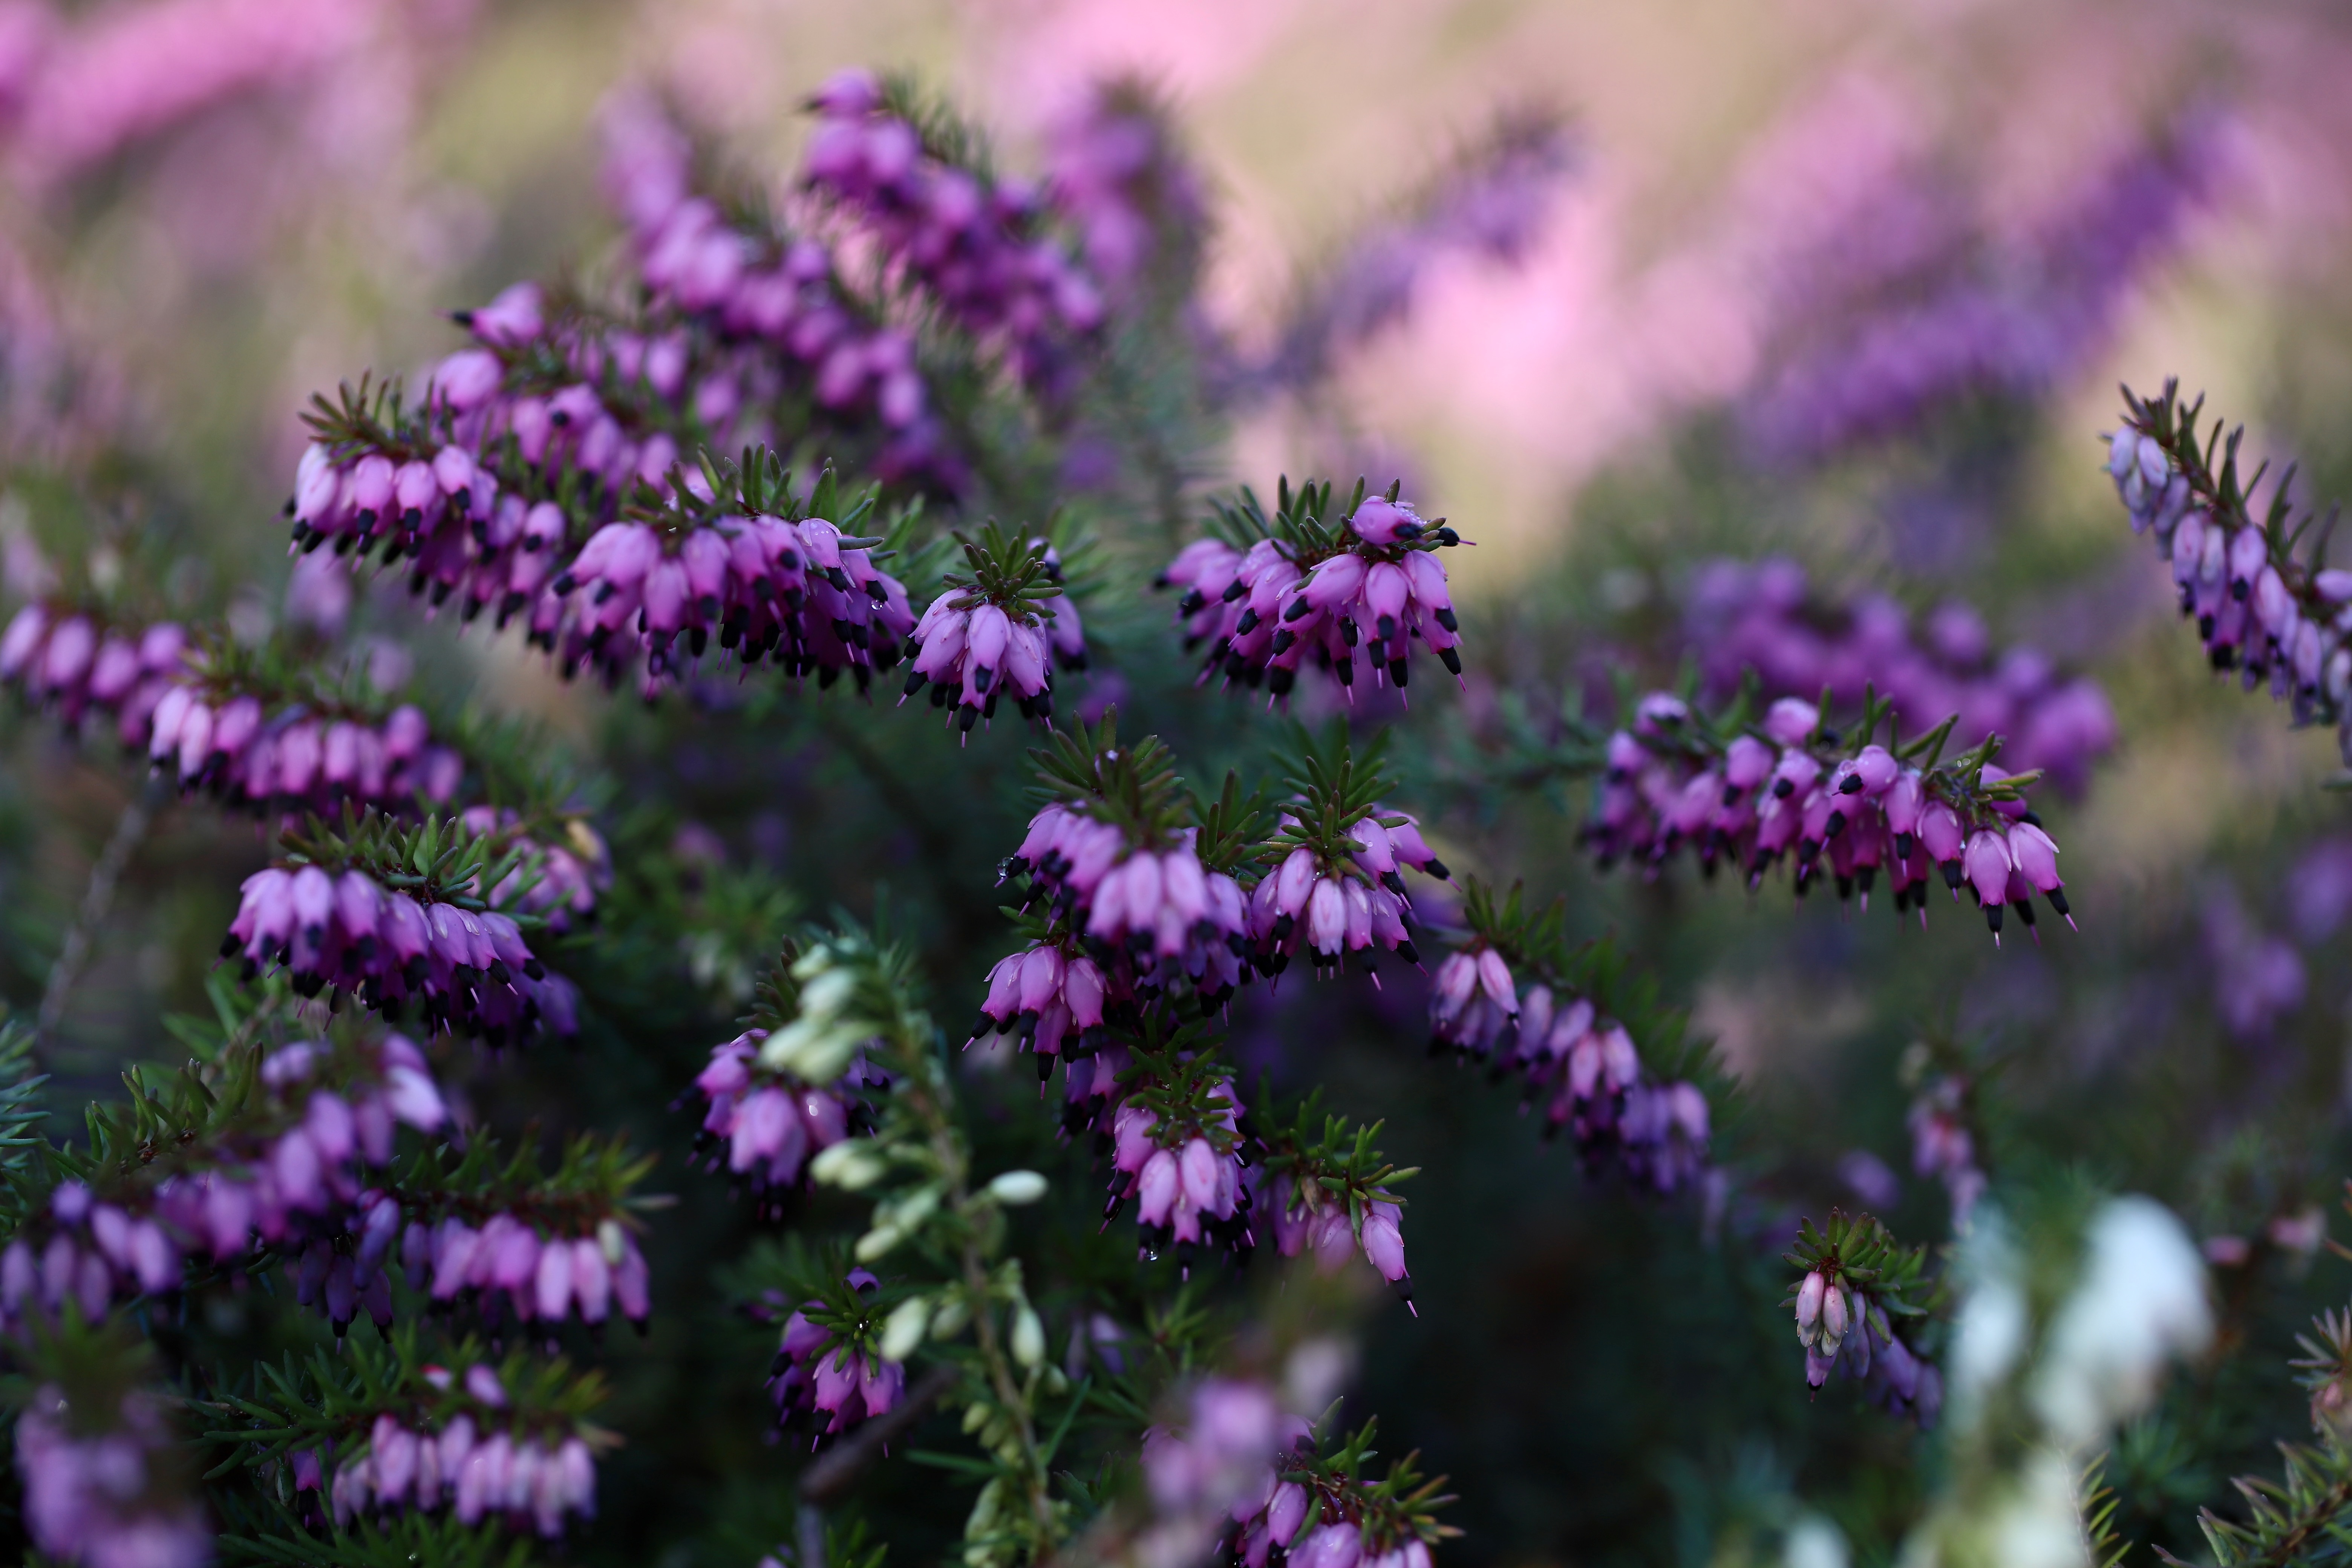
flower, plant, petal, purple, terrestrial plant, violet, magenta, flowering plant, annual plant, shrub, groundcover, close up, grass, subshrub, herbaceous plant, Forb, macro photography, wildflower, herb, plant stem, art, pink family, buddleia, ironweed